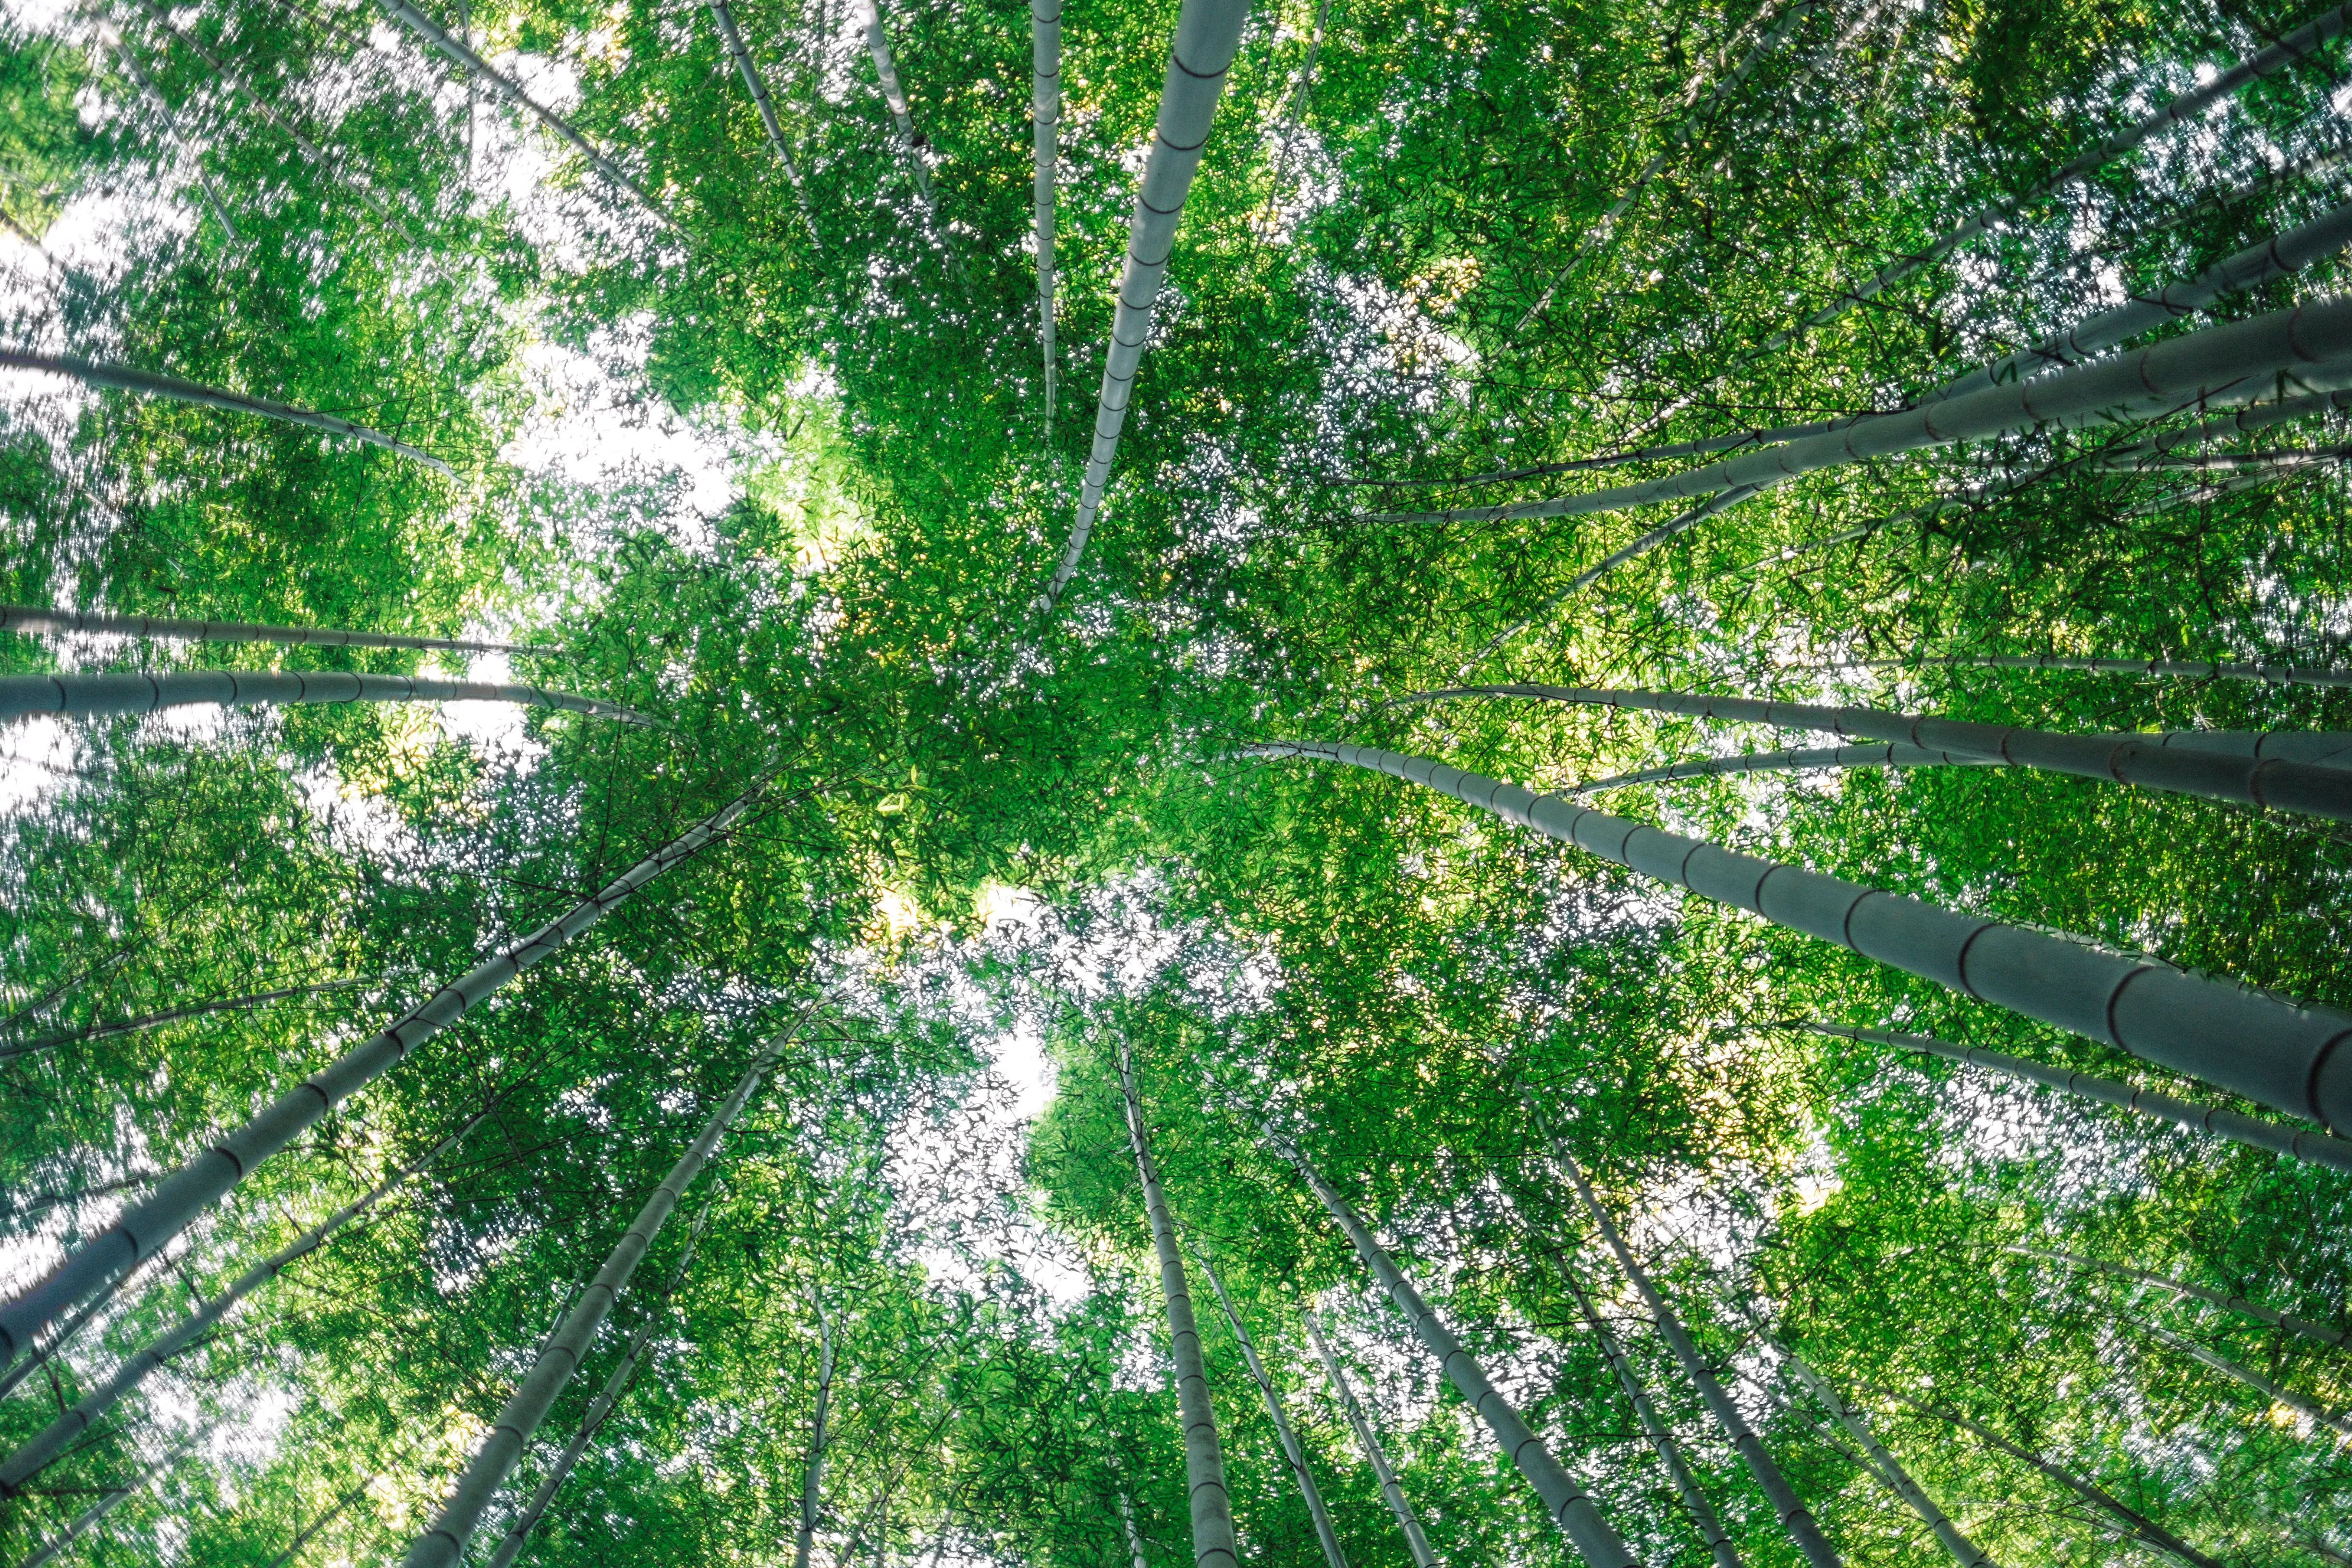
tree, forest, branch, plant, sunlight, flower, jungle, vegetation, shrub, rainforest, deciduous, woodland, habitat, ecosystem, biome, natural environment, woody plant, land plant